Adolph Friedrich Kunike

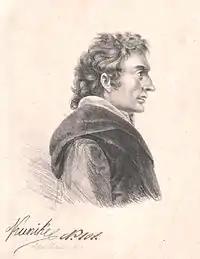
Self-portrait (1817)

Adolph Friedrich Kunike (25 February 1777, Greifswald - 17 April 1838, Vienna) was a German-born Austrian lithographer, illustrator and publisher.